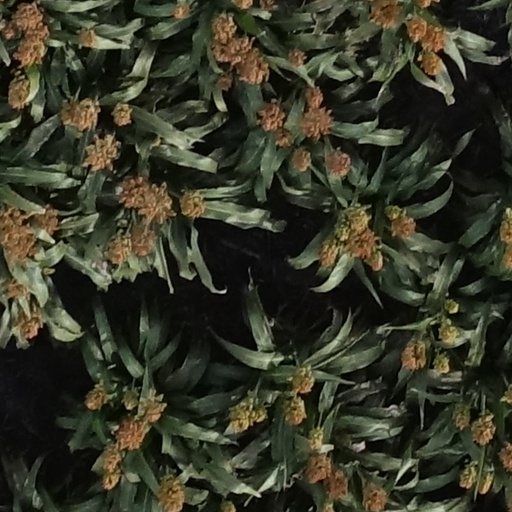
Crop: sorghum